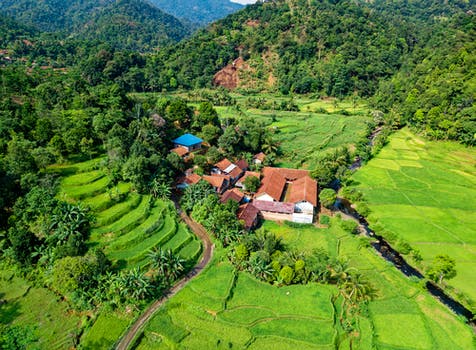
Label: No Watermark